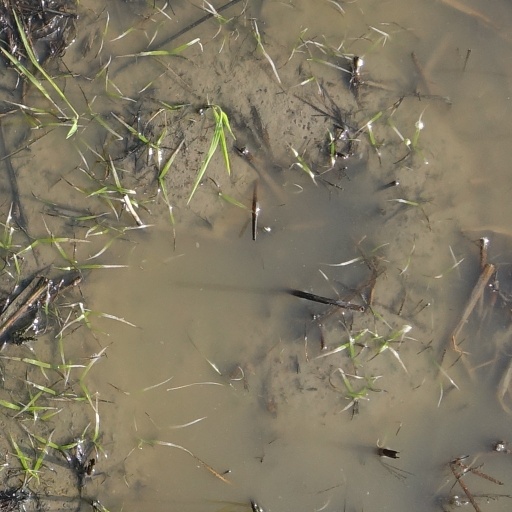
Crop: rice